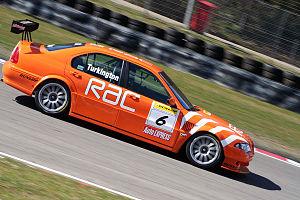
Colin Henry Turkington est un pilote automobile nord-Irlandais, et vainqueur du championnat de Grande-Bretagne des voitures de tourisme en 2009 et 2014.